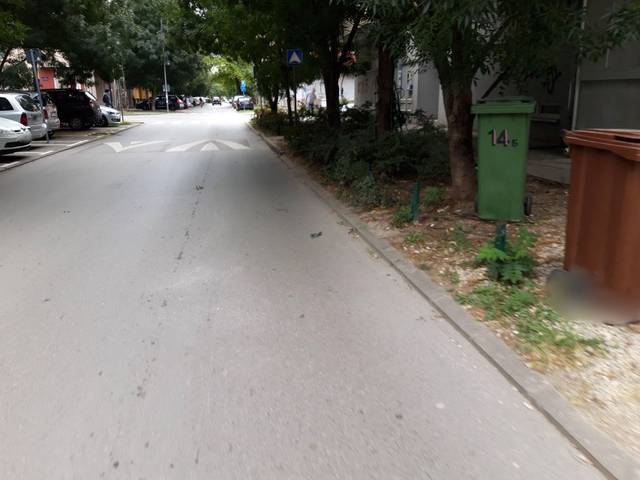
Region: Serbia
Coordinates: 45.248, 19.832